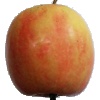
Label: Apple Pink Lady 1